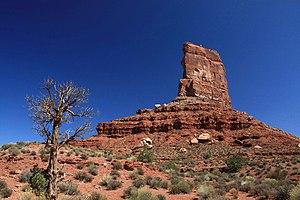
La Valley of the Gods est une vallée creusée dans le grès, près de Mexican Hat dans le comté de San Juan, dans le Sud-Est de l'Utah. Elle est située au nord de Monument Valley et présente les mêmes formations rocheuses que celle-ci, hautes et rougeâtres, avec des mesas, des buttes, des tours et des rochers-champignons — vestiges d'un ancien paysage subsistant au-dessus de la vallée.